Dimitrios Ioannou

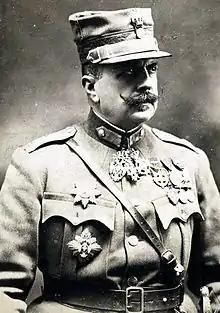
Ioannou in 1920.

Dimitrios Ioannou ( October 23, 1861 – 1926) was a senior officer of the Hellenic Army who fought in the Macedonian front during World War I and in the opening stages of the Greco-Turkish War of 1919–1922.